Ricketts Glen State Park

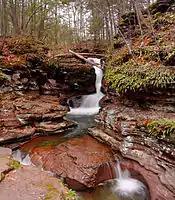
Adams Falls is a bridal veil type waterfall, dropping in front of Catskill Formation rock.

The third of the rock formations within the park is the Huntley Mountain Formation, from the late Devonian and early Mississippian. This is made of layers of olive green to gray sandstone and gray to red shale. The Huntley Mountain Formation is relatively hard and erosion resistant. It caps the Allegheny Front and has kept it from eroding as much as the softer Catskill Formation, to the south. The Catskill Formation is the lowest and oldest layer in the park, and is composed of red shale and siltstone up to 370 million years old. The Allegheny Front within the park is named North Mountain and Red Rock Mountain, with the latter name coming from an exposed band of Huntley Formation red shale and sandstone visible along Pennsylvania Route 487 (PA 487).